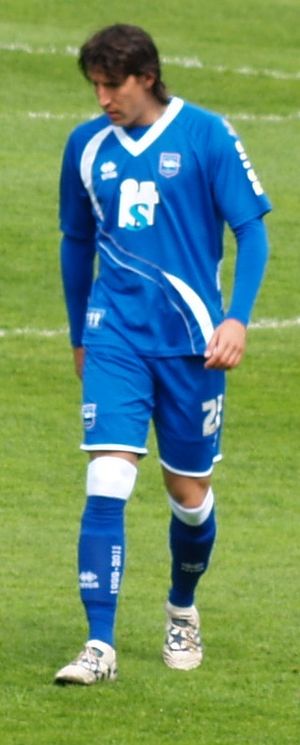
Francisco Sandaza
Francisco Sandaza er en spansk fodboldspiller.